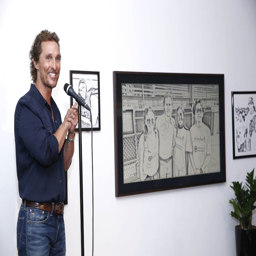
actor attends his just keep livin foundation event by brand